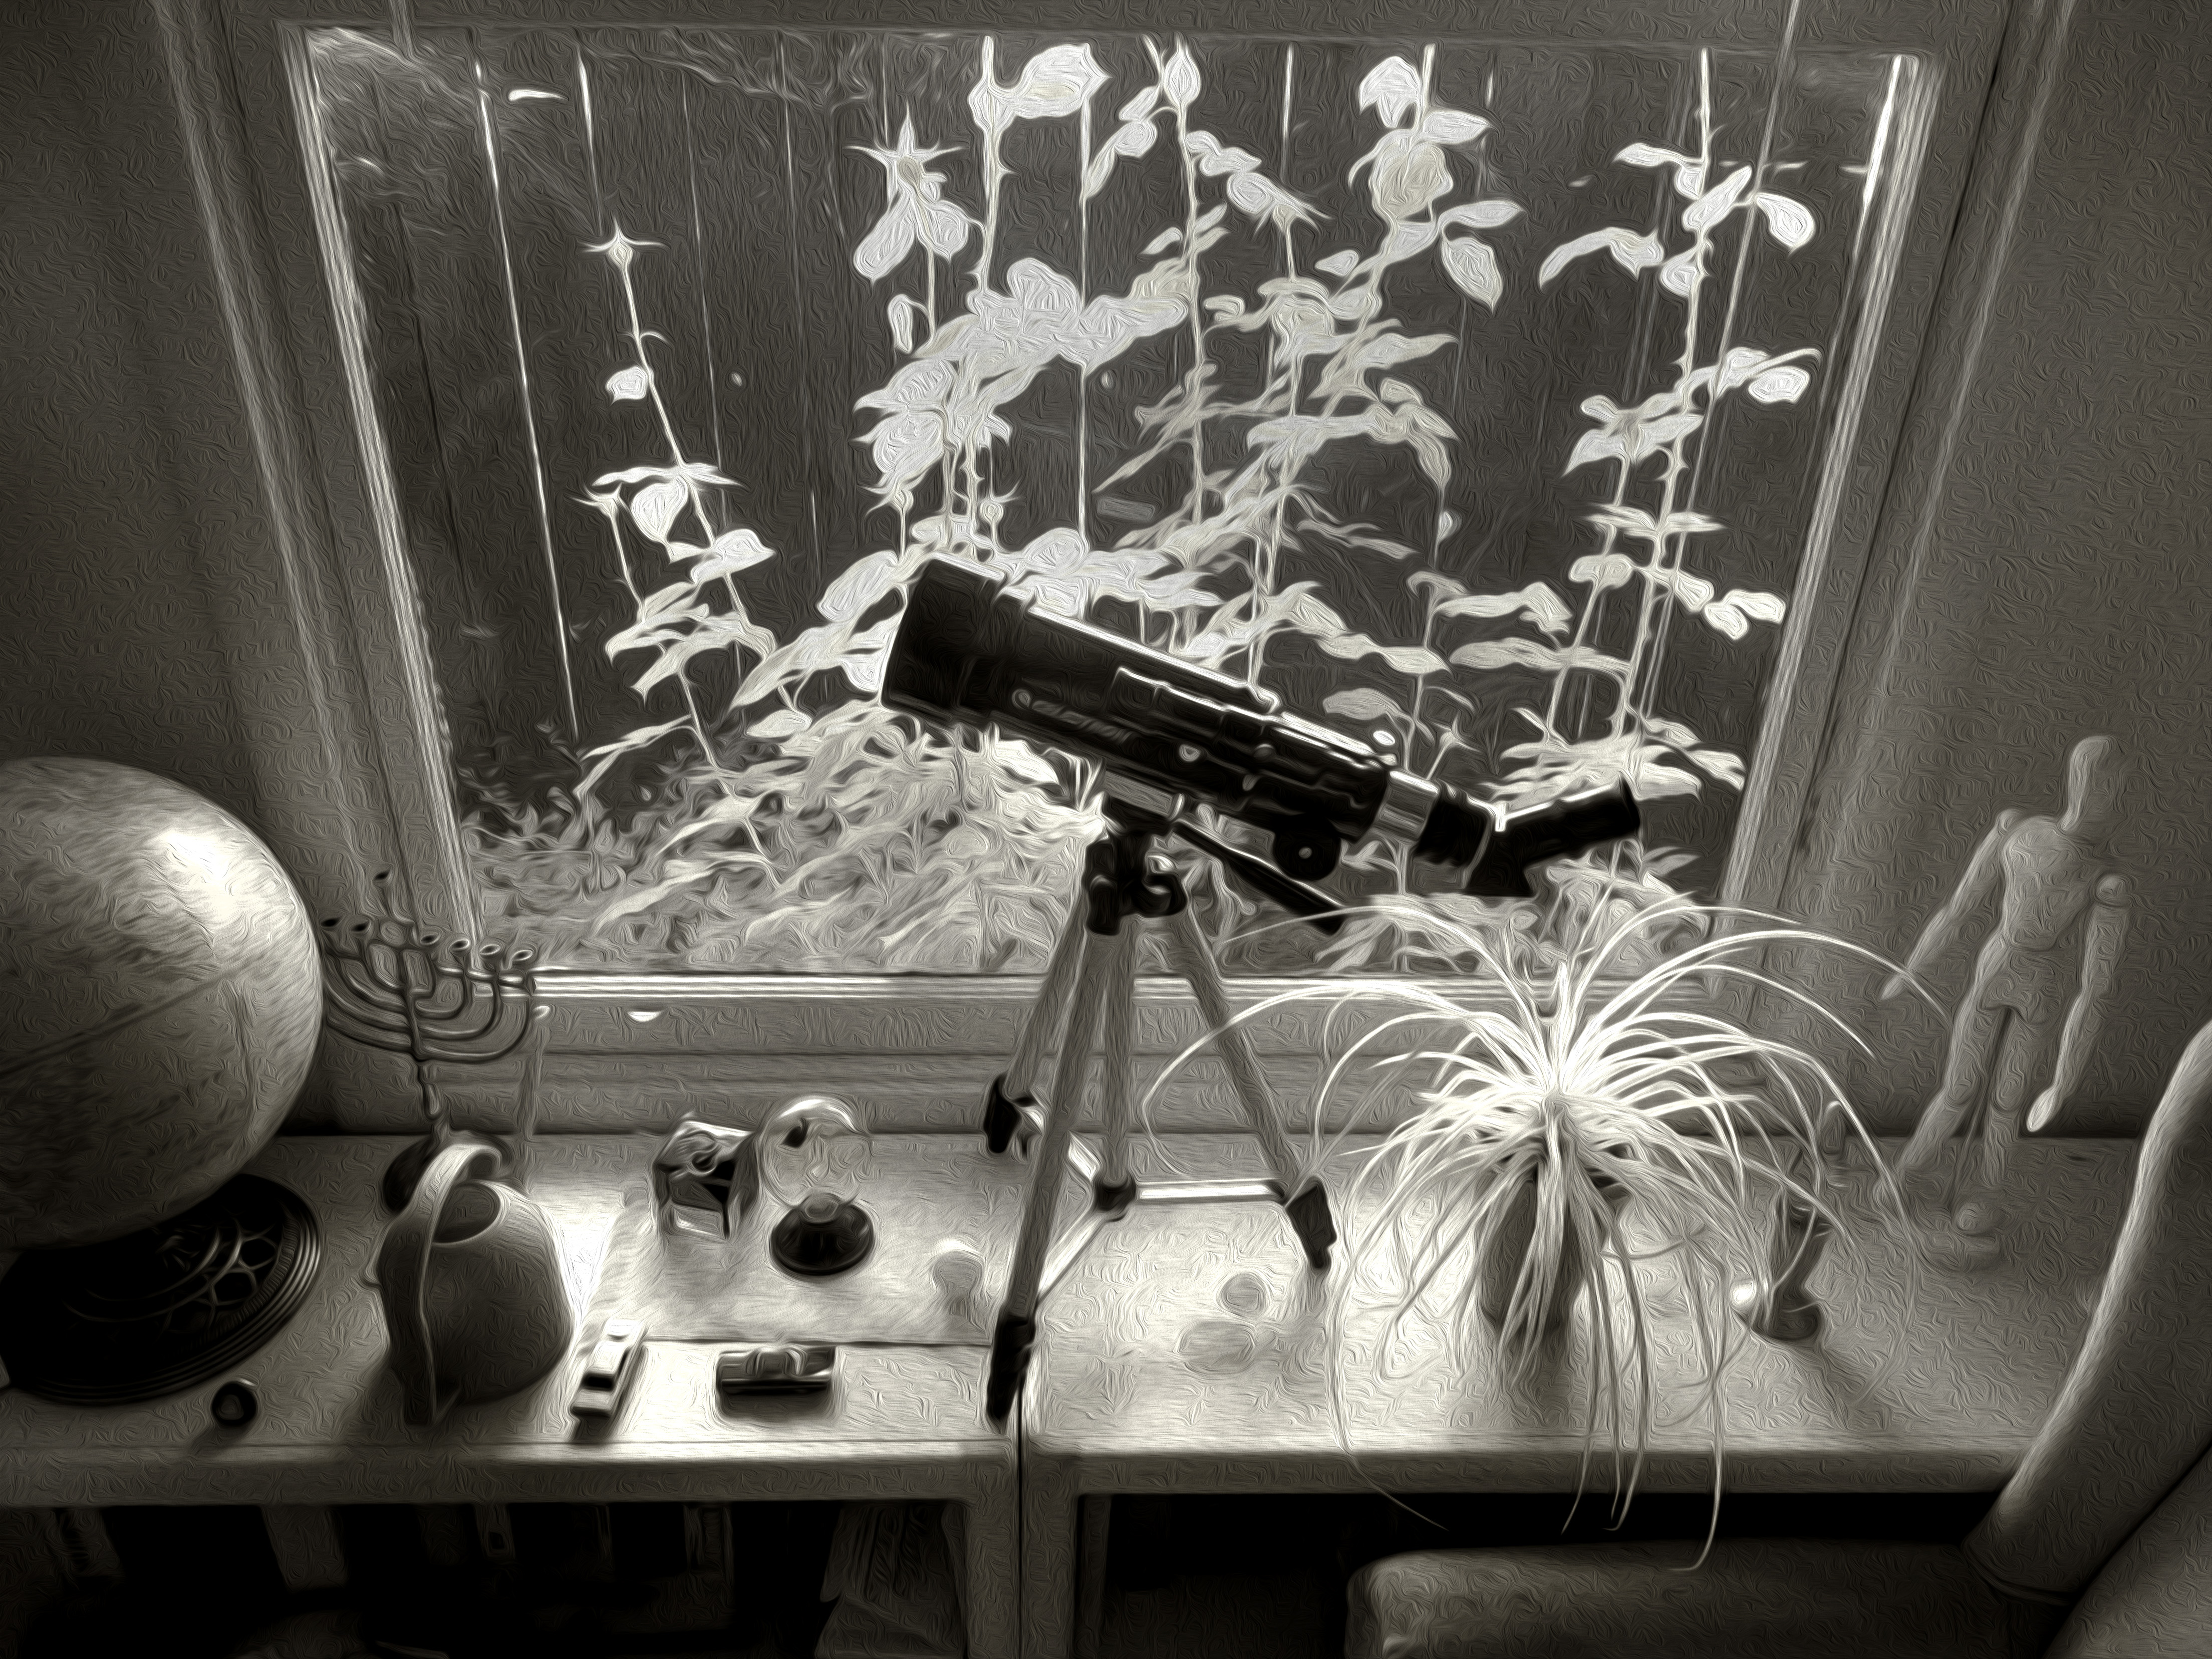
light, black and white, white, photography, canon, darkness, black, monochrome, still life, art, photograph, g10, infrared, still life photography, monochrome photography